2020–2021 women's strike protests in Poland

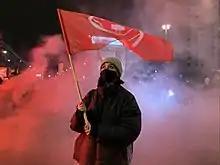
Protester on Dmowski Roundabout in Warsaw, with the flag of the Polish Socialist Party, 27 January 2021

On 6 November 2020, a big OSK protest took place in Zakopane.